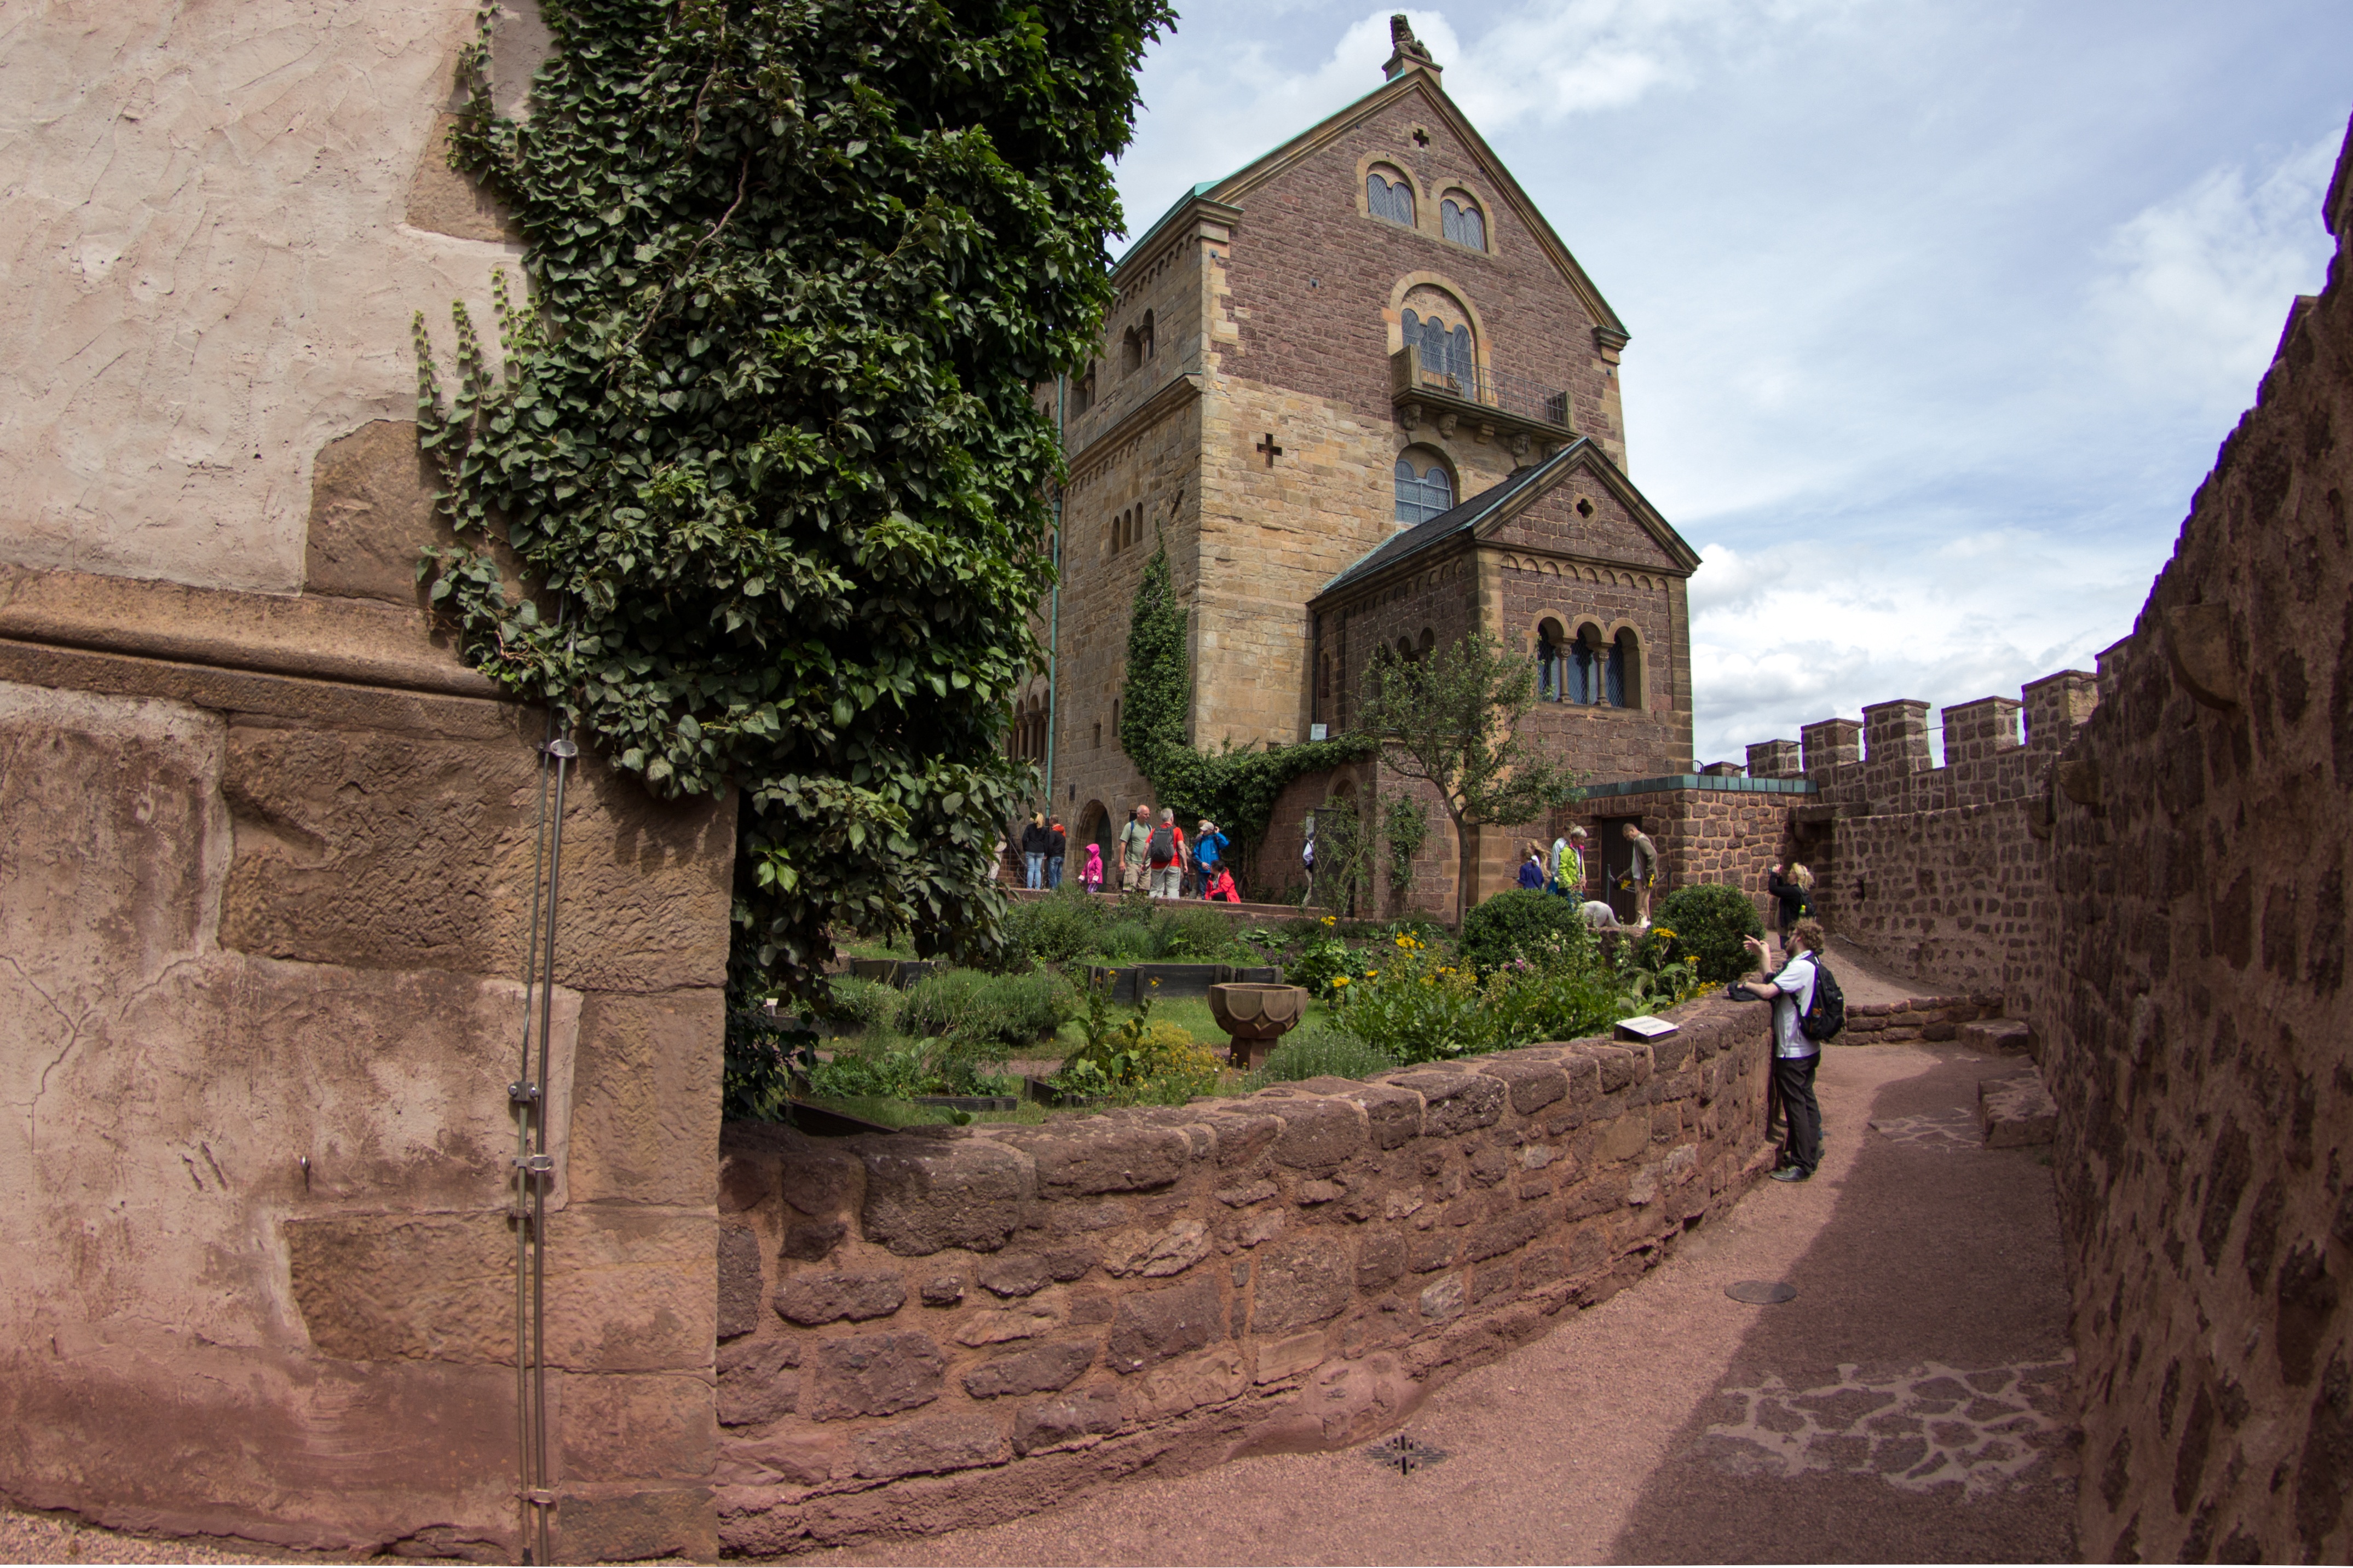
rock, house, town, building, wall, village, castle, church, fortification, tourism, place of worship, world heritage, ruins, monastery, history, estate, middle ages, eisenach, thuringia germany, cultural heritage, wartburg castle, ancient history